Dejma

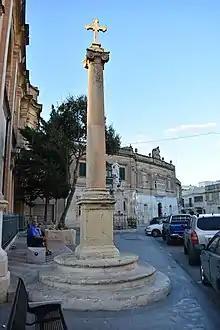
The Dejma Cross in Luqa

The Dejma (Maltese: "Id-Dejma") was a 14th century mercenary combatant force dedicated to protect the Maltese Islands in case of a raid on one or more of the island's towns. The first reference to this was in 1417 in a Militia Roster which also gave insight to population.